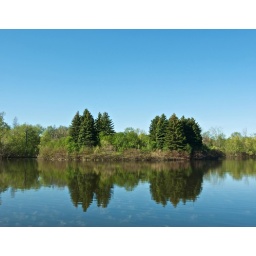
A clear blue sky.. What looks like clouds reflected on the water is actually weeds visible under the water.